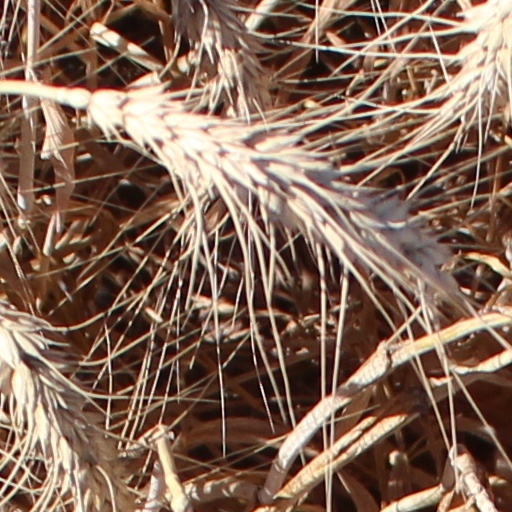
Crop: wheat